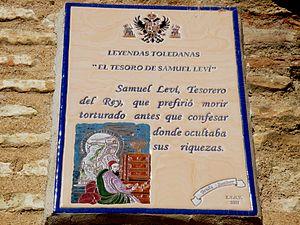
Samuel ha-Levi, juif séfarade de la famille des Abulafia de Tolède, trésorier et almojarife en Castille sous le règne de Pierre le Cruel. Le roi l’autorise à construire une synagogue à Tolède en 1357. En 1360, accusé de détourner des fonds publics, il est arrêté et ramené de Tolède à Séville par le roi Pierre le Cruel. Il meurt sous la torture en 1361.
Inaugurée en 1357 par Samuel Halevi Abulafia, trésorier de Pierre le Cruel, cette synagogue est transformée en église lors de l'expulsion des juifs d'Espagne en 1492. Elle devient l'église el Transito par référence à la Dormition de la Vierge. C'est aujourd'hui un musée.
Les Juifs d'Espagne ont constitué l'une des plus importantes, des plus brillantes et des plus prospères communautés juives de la Diaspora, sous la domination successive de royaumes musulmans et chrétiens.